Pancreatic tumor

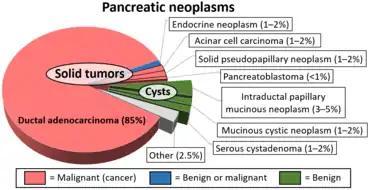
Relative incidences of various pancreatic neoplasm.

The most common type of pancreatic tumor is pancreatic adenocarcinoma, which accounts near 90% of all pancreas cancers. Adenocarcinomas are exocrine tumors of the pancreas, which implies that they begin within the part of the pancreas responsible for creating digestive enzymes. Different subtypes of exocrine adenocarcinomas exist, with the most common being pancreatic ductal adenocarcinoma (PDAC).